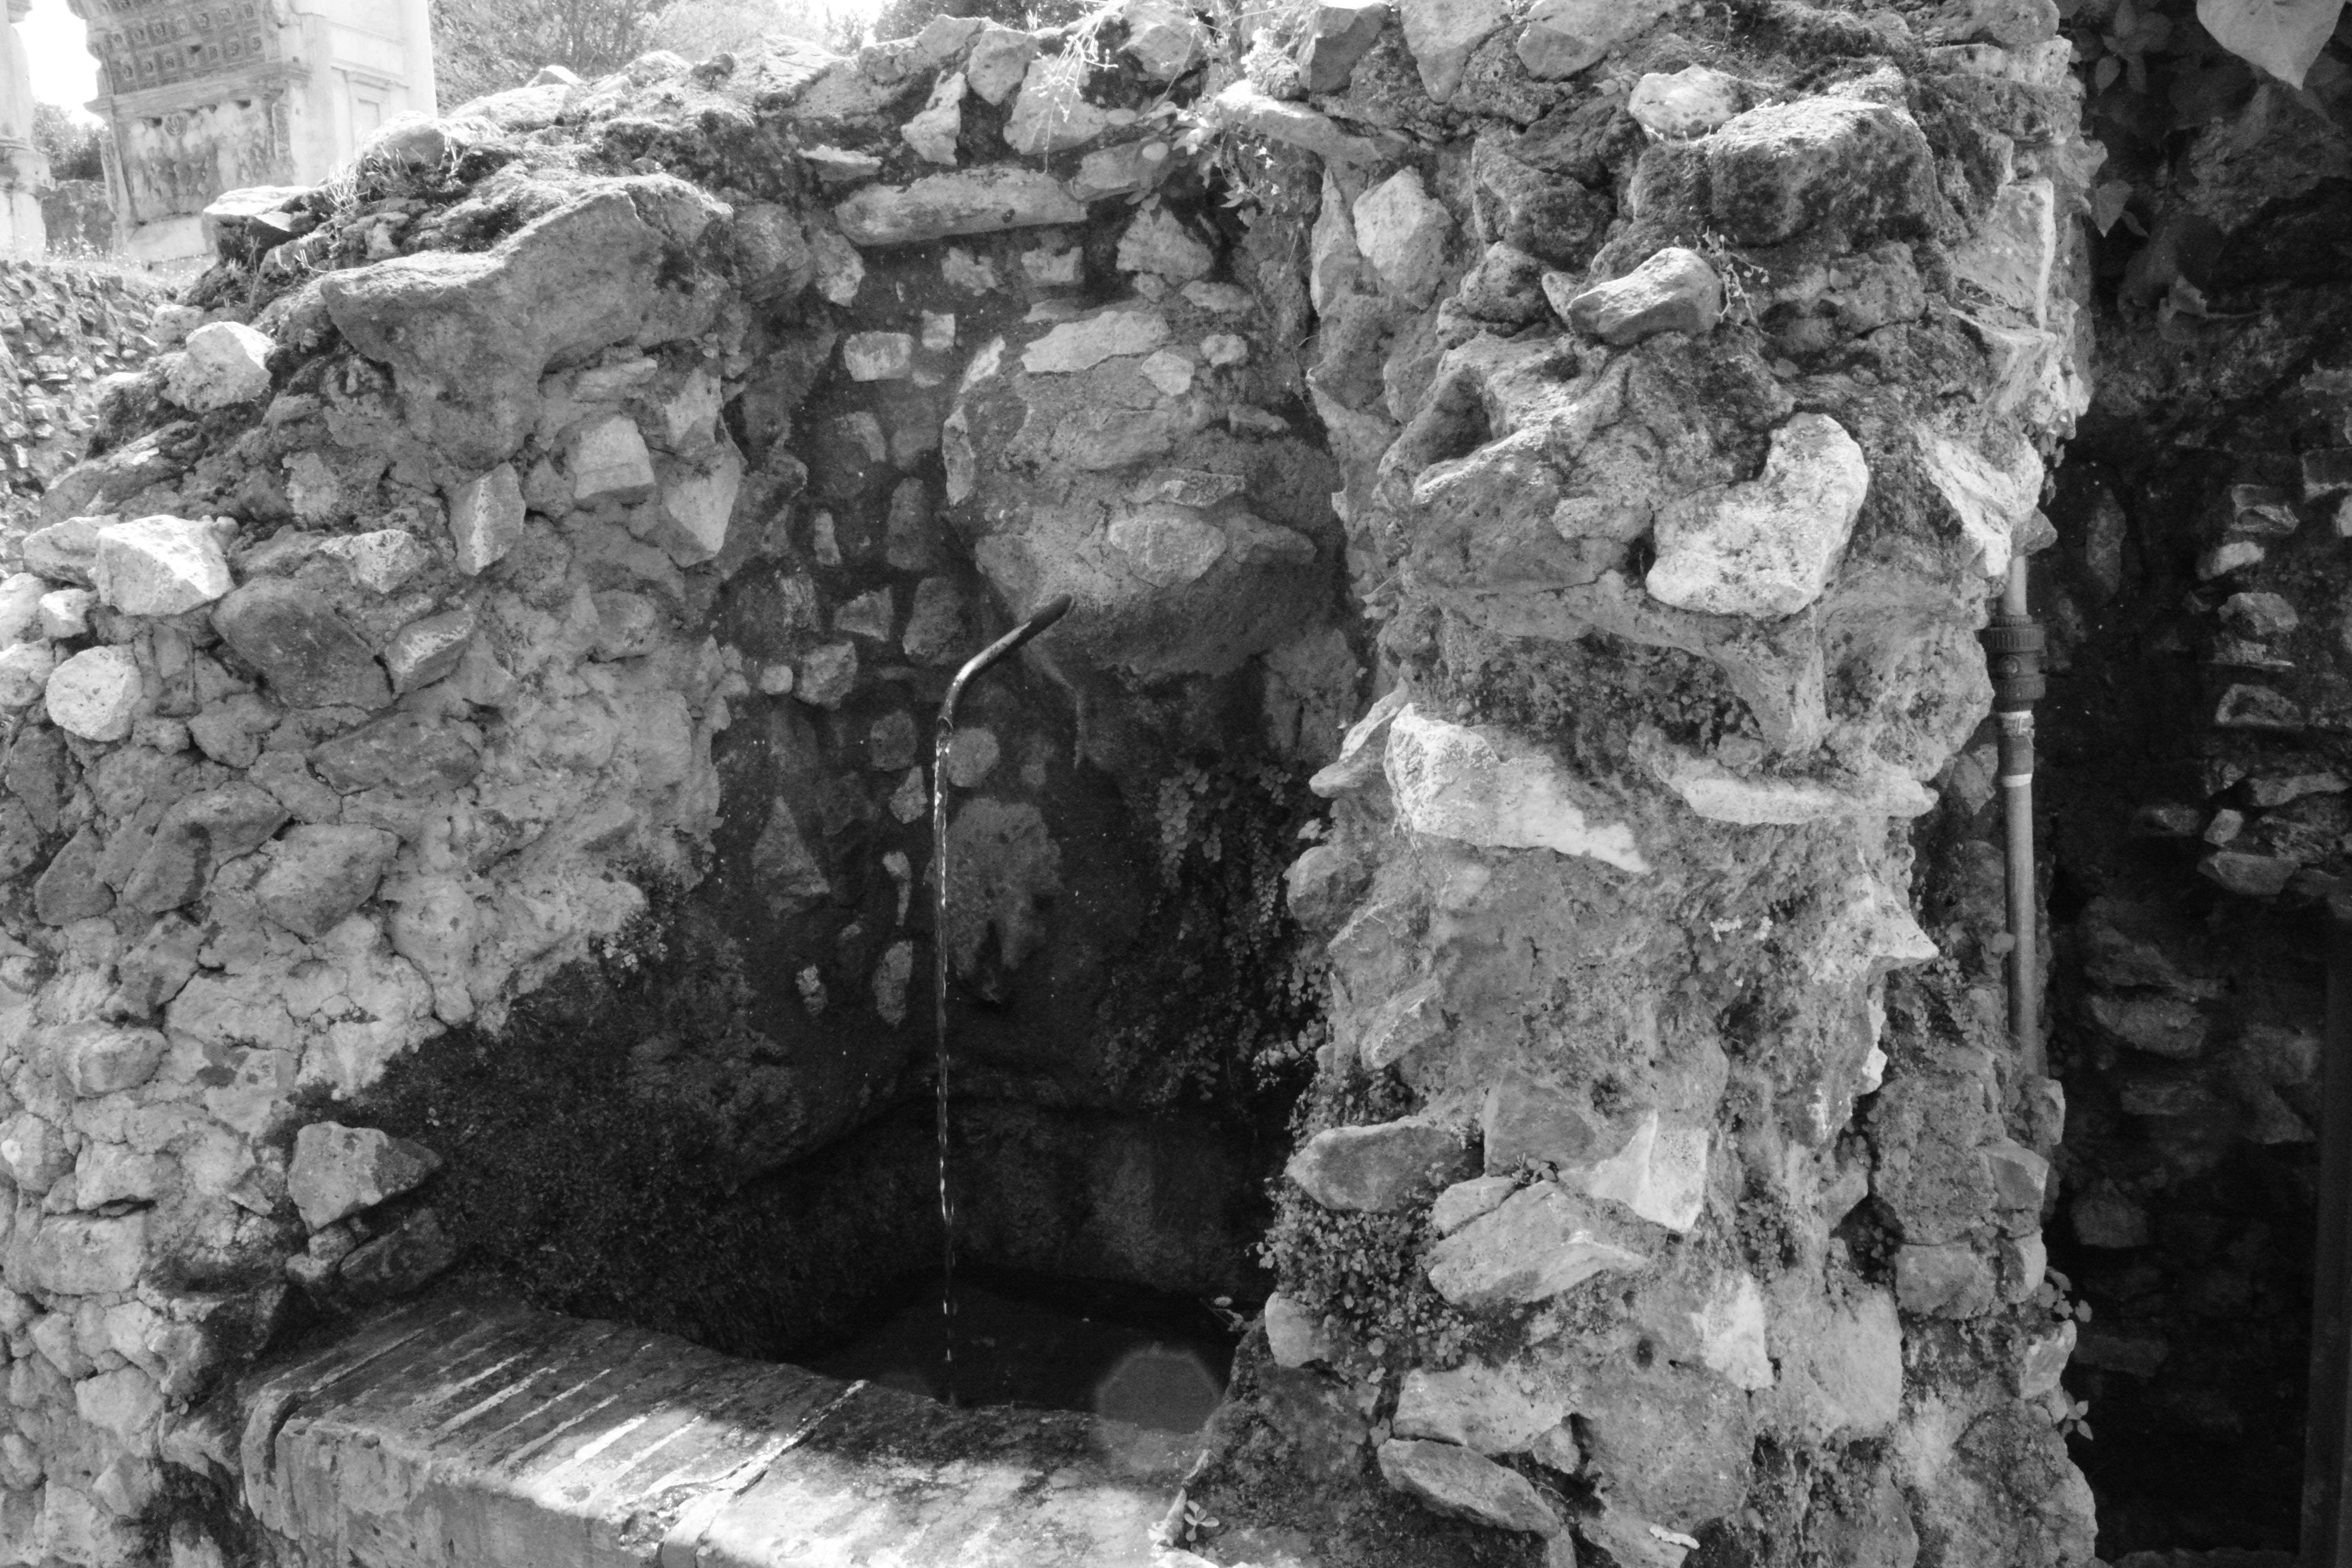
rock, black and white, monochrome, sculpture, geology, ruins, monochrome photography, ancient history